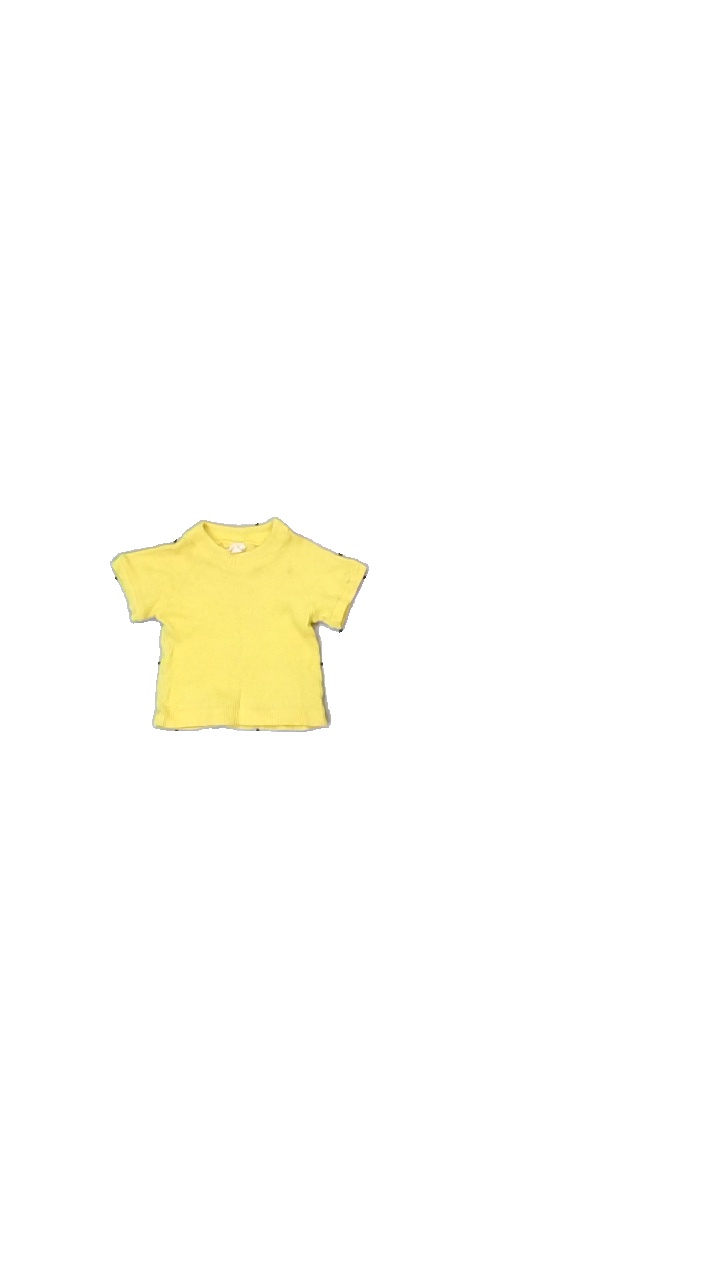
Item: T-shirt (Children)
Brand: Mullsjö Trikå
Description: gul t-shirt nopprig
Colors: Yellow
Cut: Regular
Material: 100% cotton
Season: All
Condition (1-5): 3
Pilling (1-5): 3
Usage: Export
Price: <50